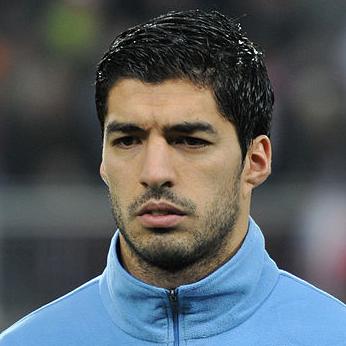
Age: 26